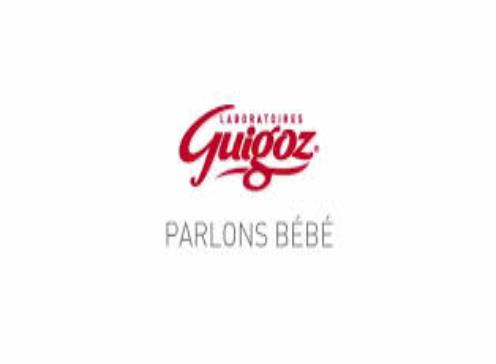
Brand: Guigoz
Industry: Food